Maryse Mizanin

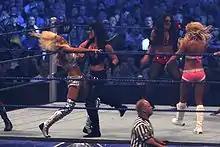
Maryse wrestling Katie Lea Burchill during the WrestleMania XXV event in April 2009

In mid-2006, Ouellet tried out for World Wrestling Entertainment (WWE)'s "Diva Search". She made the final cut and was one of the top eight contestants, but was the second person eliminated on July 24. Despite her elimination, she was invited to observe workouts and the training facility at WWE's developmental territory, Ohio Valley Wrestling (OVW), along with Brooke Adams. Ouellet later said that she was "very, very excited", as it was her "dream to become a WWE Diva".